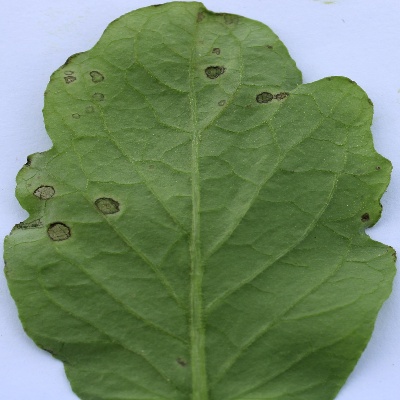
Crop: Tomato
Condition: septoria leaf spot